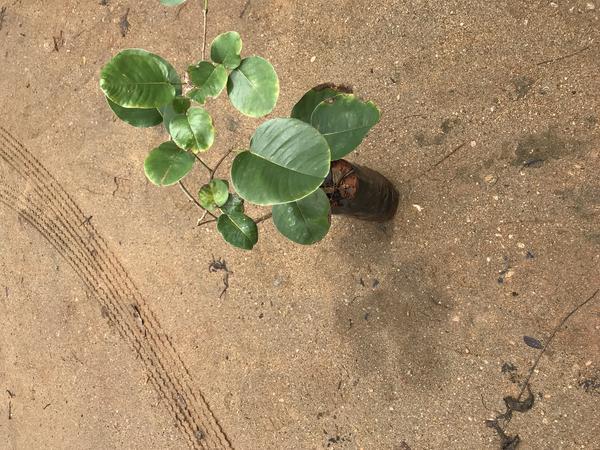
Plant: Raktachandini